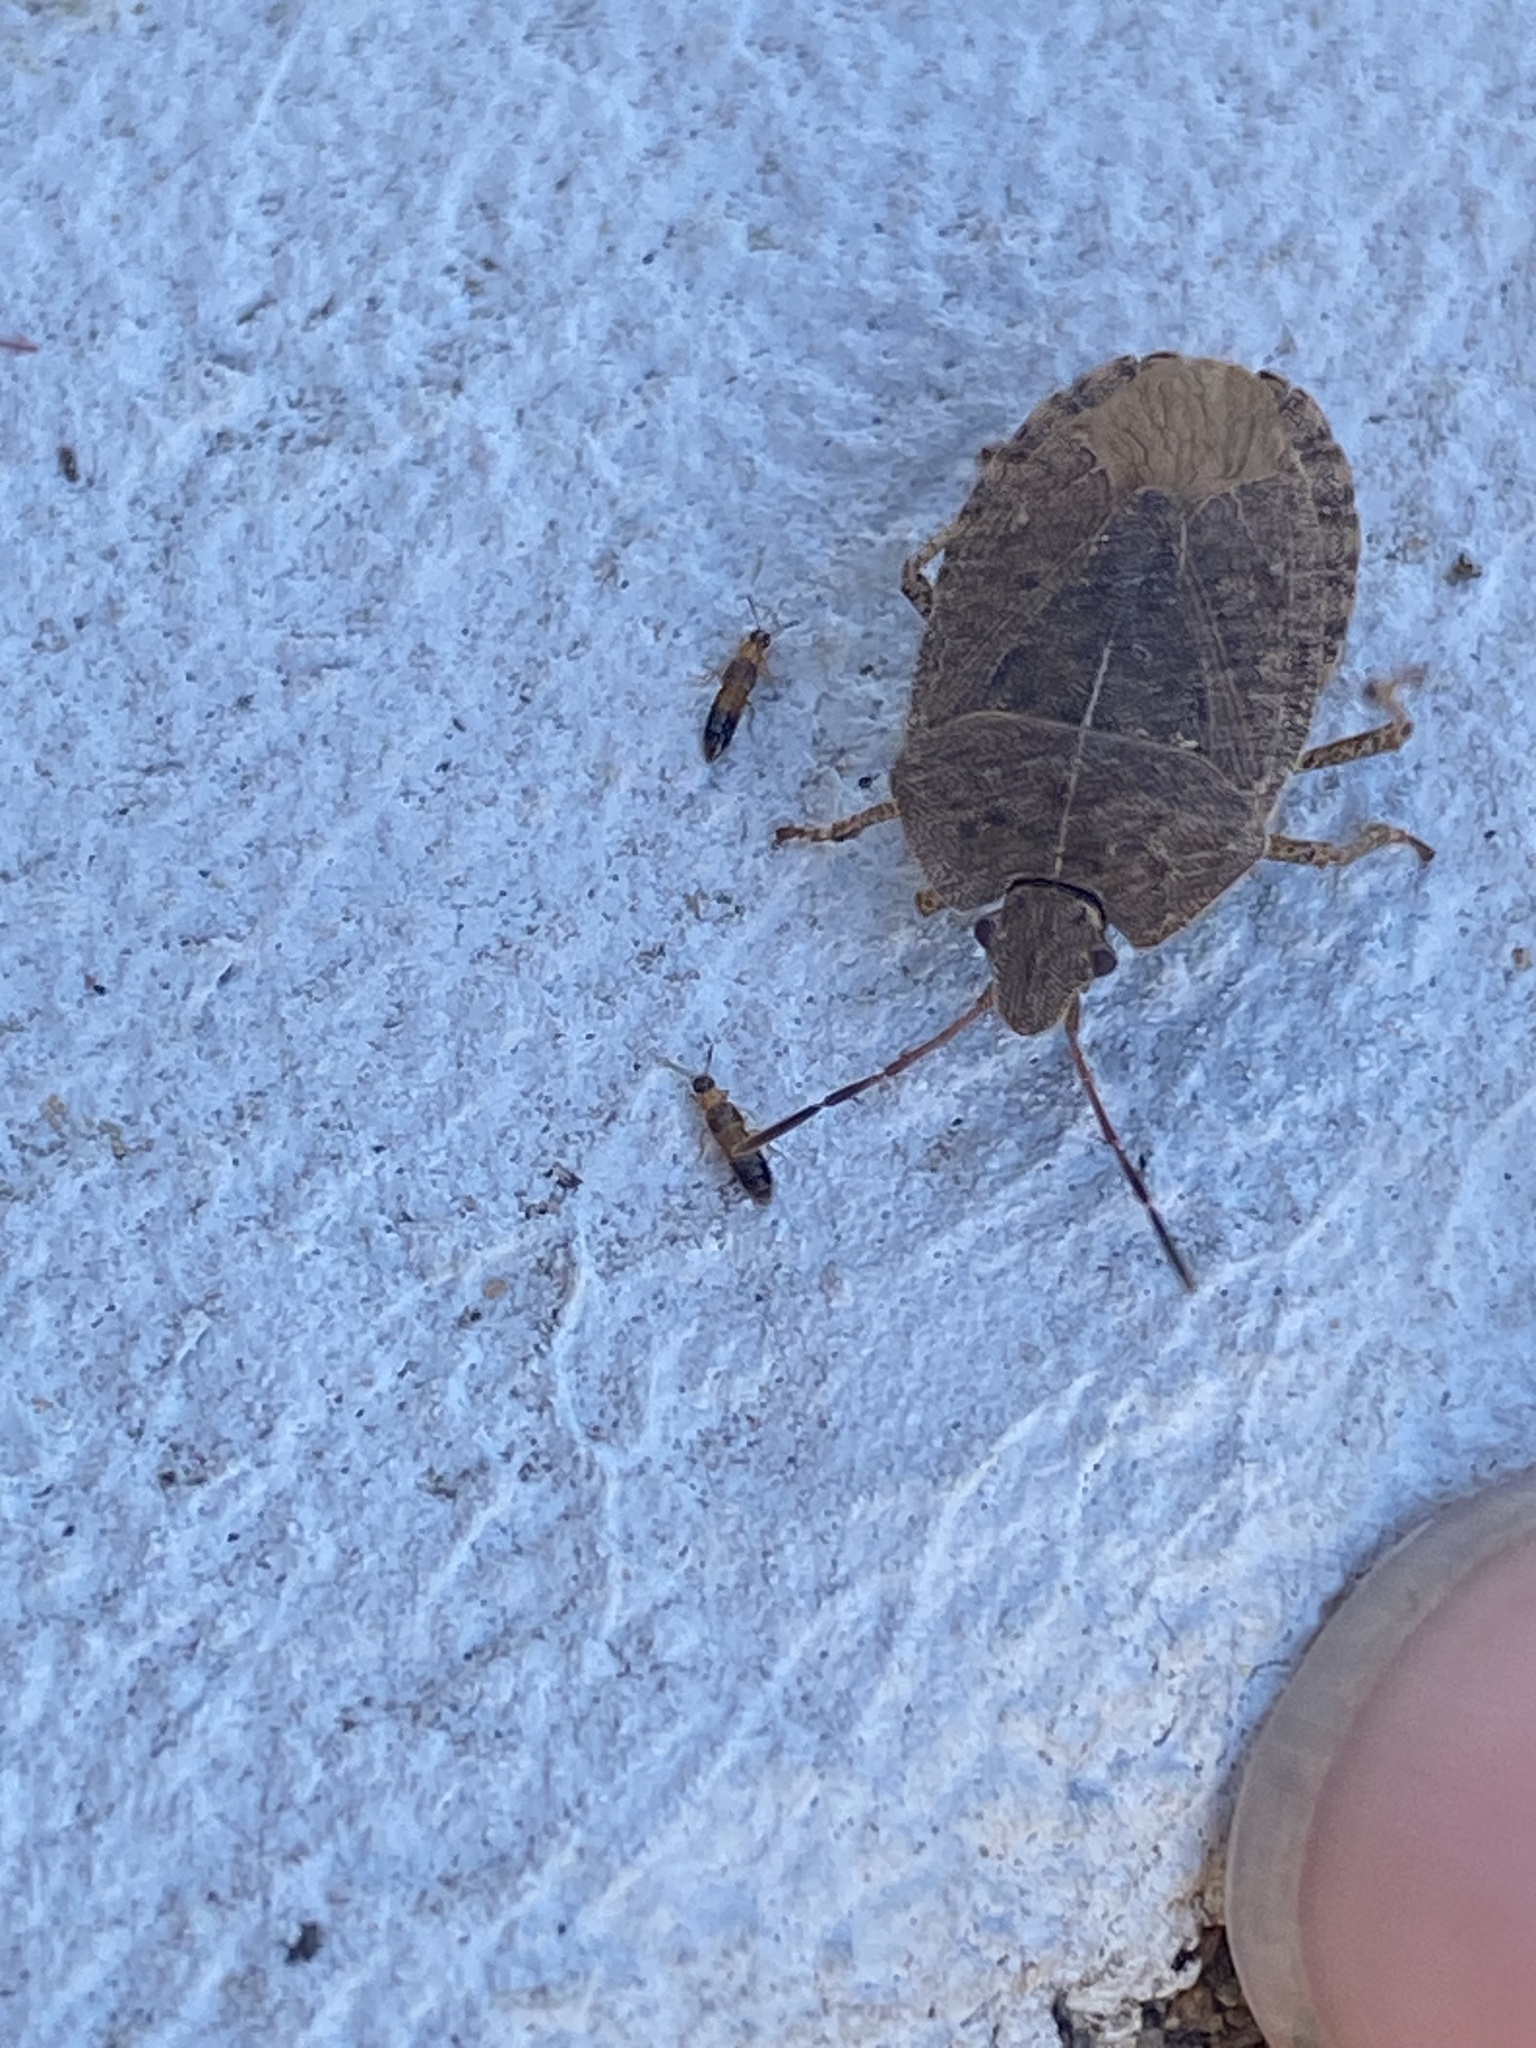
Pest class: stink_bug